NCIS season 10

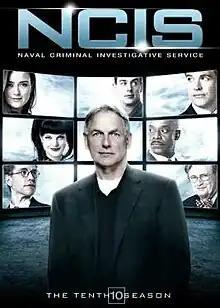
Season 10 U.S. DVD cover

The tenth season of "NCIS" an American police procedural drama series originally aired on CBS from September 25, 2012, through May 14, 2013. The season was produced by Belisarius Productions and CBS Television Studios.